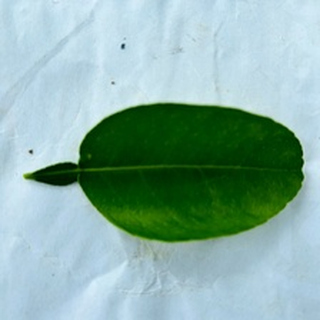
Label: healthy_lemon